Block Communications

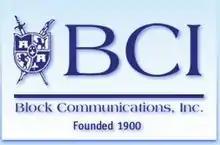
Logo of Block/Blade Communications

Block Communications Inc. (also known as Blade Communications) is an American privately held holding company of various assets, mainly in the print and broadcast media, based in Toledo, Ohio. The company was founded in 1900 in New York City when Paul Block, a German-Jewish immigrant who came to the United States in 1885, formed an ad representation firm for newspapers. The Block empire grew to encompass many newspapers on the east coast of the US, however with the Great Depression in the 1930s came the loss of all but three properties: the ad representation firm, the "Pittsburgh Post-Gazette", and the Toledo "Blade" (where Block eventually settled the company upon its purchase in 1927). After Block's death in 1941, his children took over the company. They eventually passed it on to their grandchildren, who continue to operate it to this day. In May 2024, a lawsuit to stop the sale of the company, and over control it, revealed that Allan Block and John Block each own 25%, while the other 50% is owned by family trusts that benefit family members.